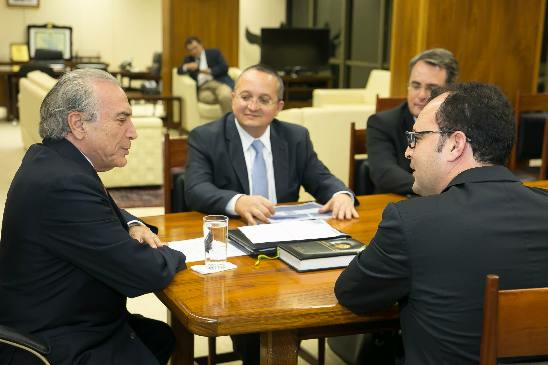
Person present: Yes